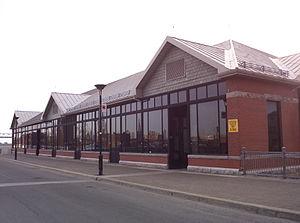
La gare Dalhousie ou gare du Pacifique est une ancienne gare ferroviaire du Canadien Pacifique située à Montréal.